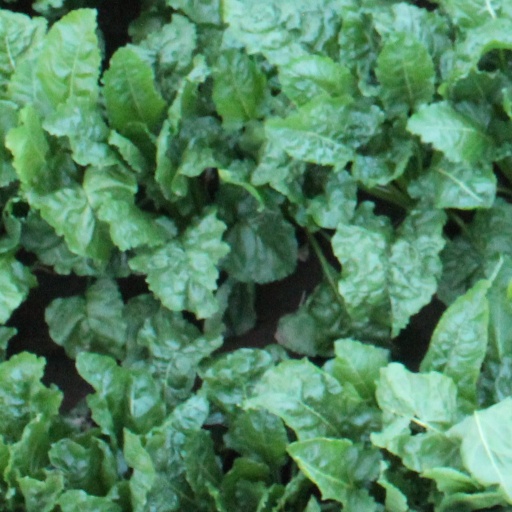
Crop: sugar beet